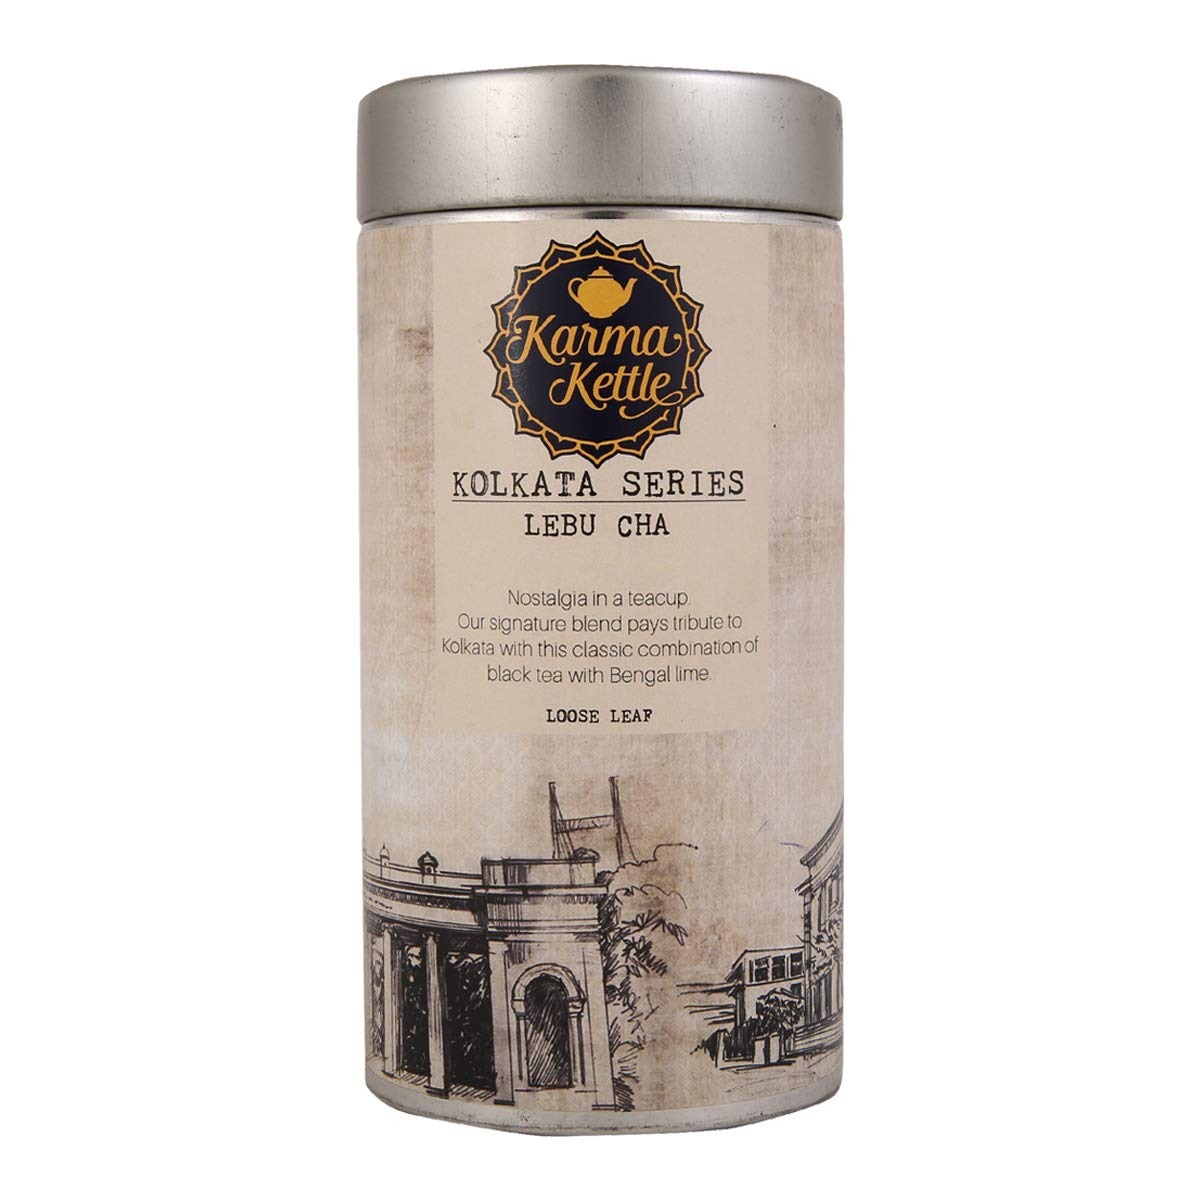
Item Name: Karma Kettle Kolkata Series-Lebu Cha - 75 Gms. Loose leaf
Bullet Point 1: Ingredients - Assam Black tea, Lemon Peel, Leaf and Gondhoraj peel and Gondhoraj leaf
Bullet Point 2: Tasting Notes - Lebu Cha releases an energizing citrus aroma of Bengal lime and brews to a robust cup with overall citrus tones. Tip: We recommend adding a pinch of rock salt to the finished brew for an authentic taste of Kolkata Lebu Cha!
Bullet Point 3: 75 gms Loose Leaf Tea in tin
Bullet Point 4: 12 Months self life
Bullet Point 5: Karma Kettle
Product Description: Paying homage to the City of Joy - features three of our best-selling blends that define Kolkata's vibrant culture and flavours. Our signature blend pays tribute to Kolkata with a delightful blend of black tea with Bengal lime. You'll be transported to the busy College Street in no time - Cha and adda - what a perfect combination!
Value: 2.6455
Unit: Ounce

Price: 26